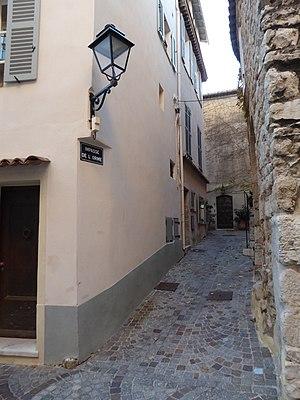
Voici par ordre alphabétique les principaux noms de rues, chemins, boulevards, avenues, places et quartiers de Antibes, commune des Alpes-Maritimes. L'article propose aussi des explications toponymiques.